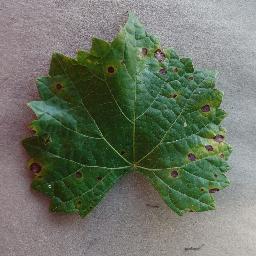
Label: Grape___Black_rot